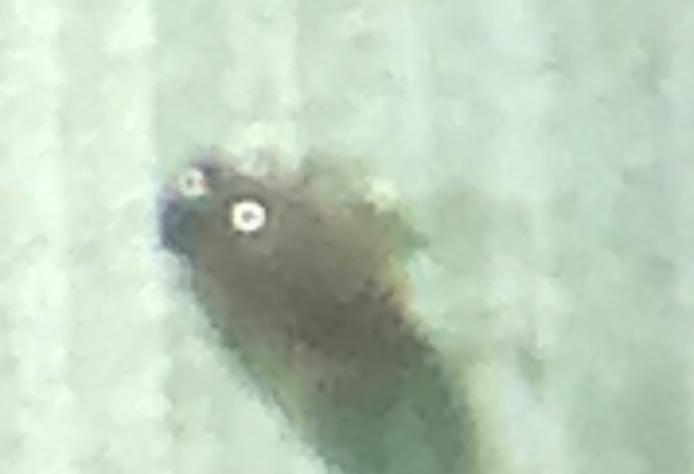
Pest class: cereal_leaf_beetle